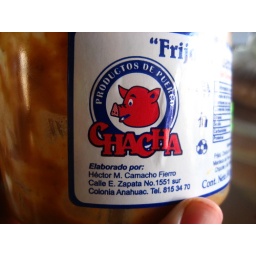
Manufactured down the street from my family's houses in Los Mochis.